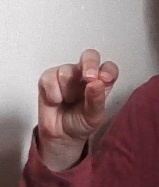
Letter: gaaf